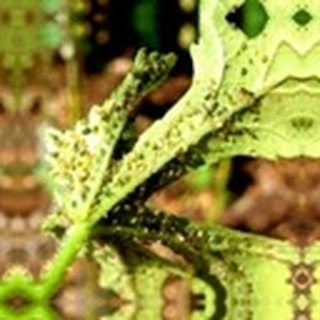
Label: cotton_aphids